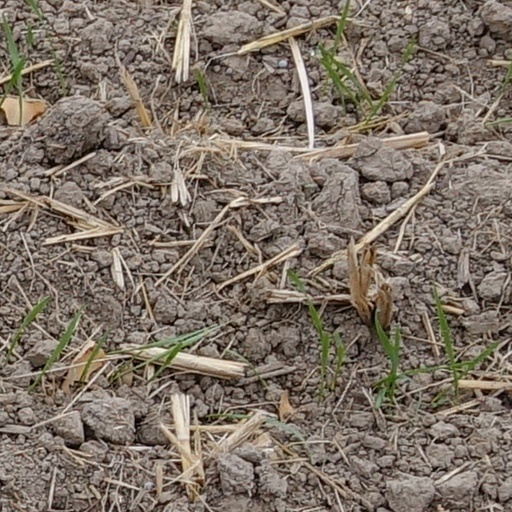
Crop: wheat